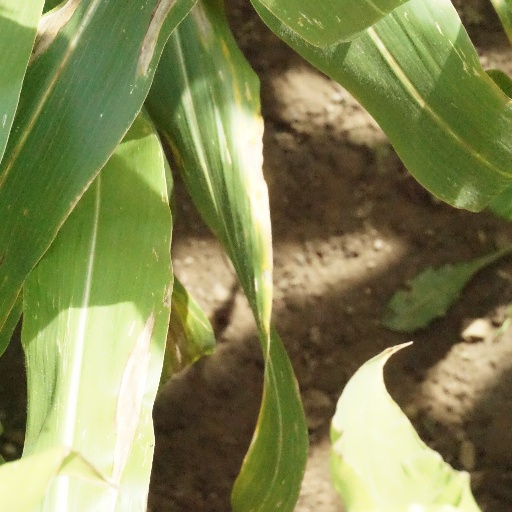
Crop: maize; corn